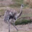
Label: bird